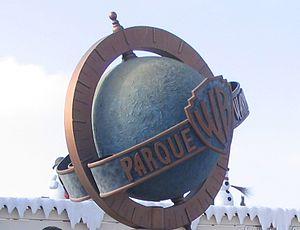
Parque Warner Madrid est un parc à thèmes situé à 25 kilomètres au sud-est de Madrid, en Espagne, dans la municipalité de San Martín de la Vega.